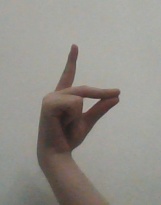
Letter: ta